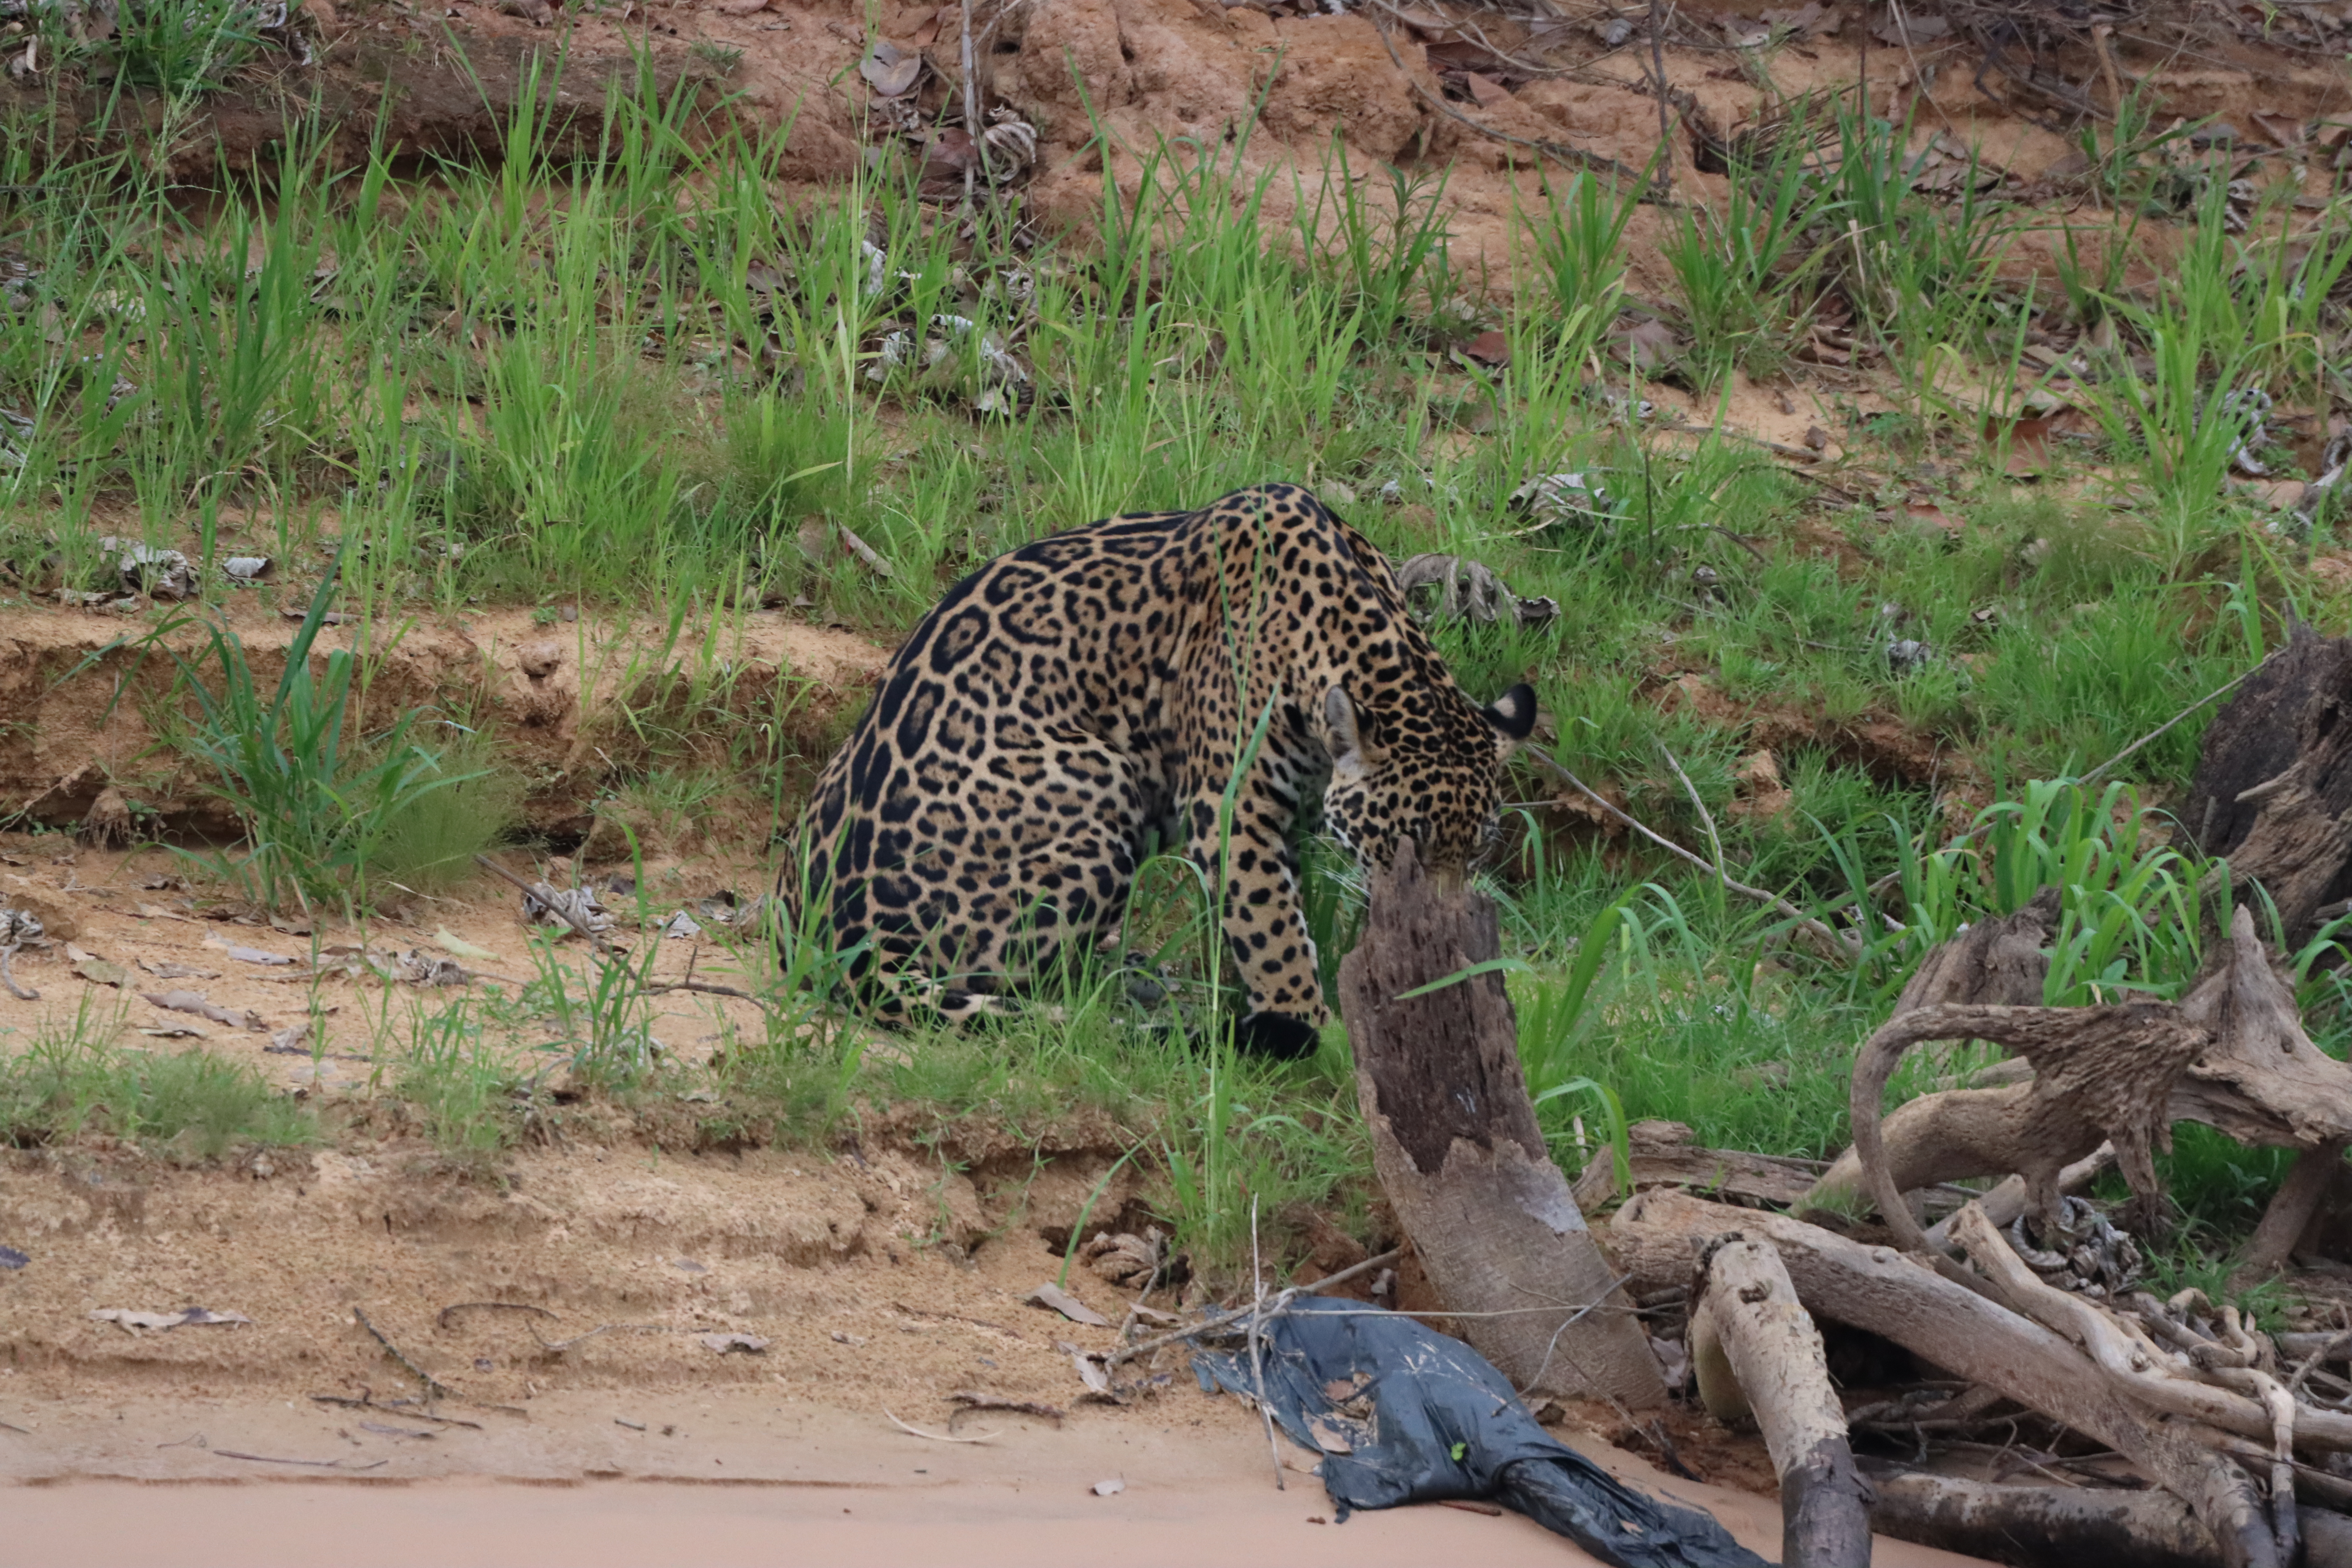
Jaguar: Ariely